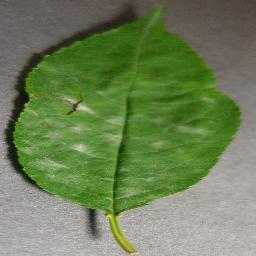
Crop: cherry
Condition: (including_sour)_powdery_mildew